Last Ninja

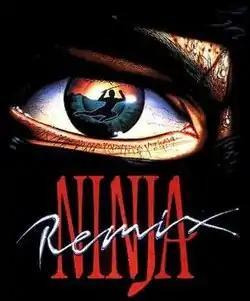
C64 cover for "Last Ninja Remix"

Last Ninja is a series of video games published by System 3. The first game in the series titled "The Last Ninja", was released in 1987 for the Commodore 64 and was one of the most successful games for the system. In 1988, System 3 released "Last Ninja 2", and in 1991 the third game in the series, "Last Ninja 3". In 1990, "Last Ninja Remix" was released for 8-bit systems. This was "Last Ninja 2" with new music, a new introductory sequence, slightly changed graphics (most notably the screen border) and fixed bugs. Confusingly, the 16-bit versions of the original "The Last Ninja" game were also released in 1990 as "Ninja Remix".